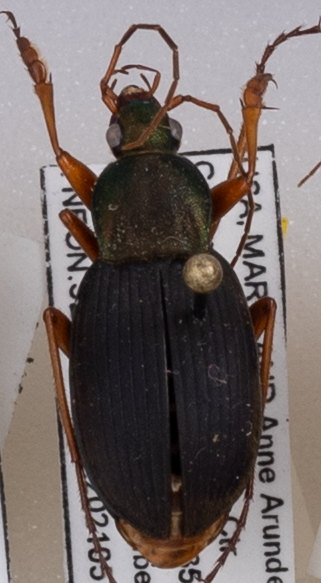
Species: Chlaenius aestivus
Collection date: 2021-05-13
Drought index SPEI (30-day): -1.038
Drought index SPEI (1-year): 1.69
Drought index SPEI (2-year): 1.19